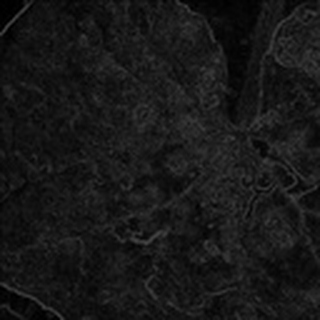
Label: cotton_powdery_mildew